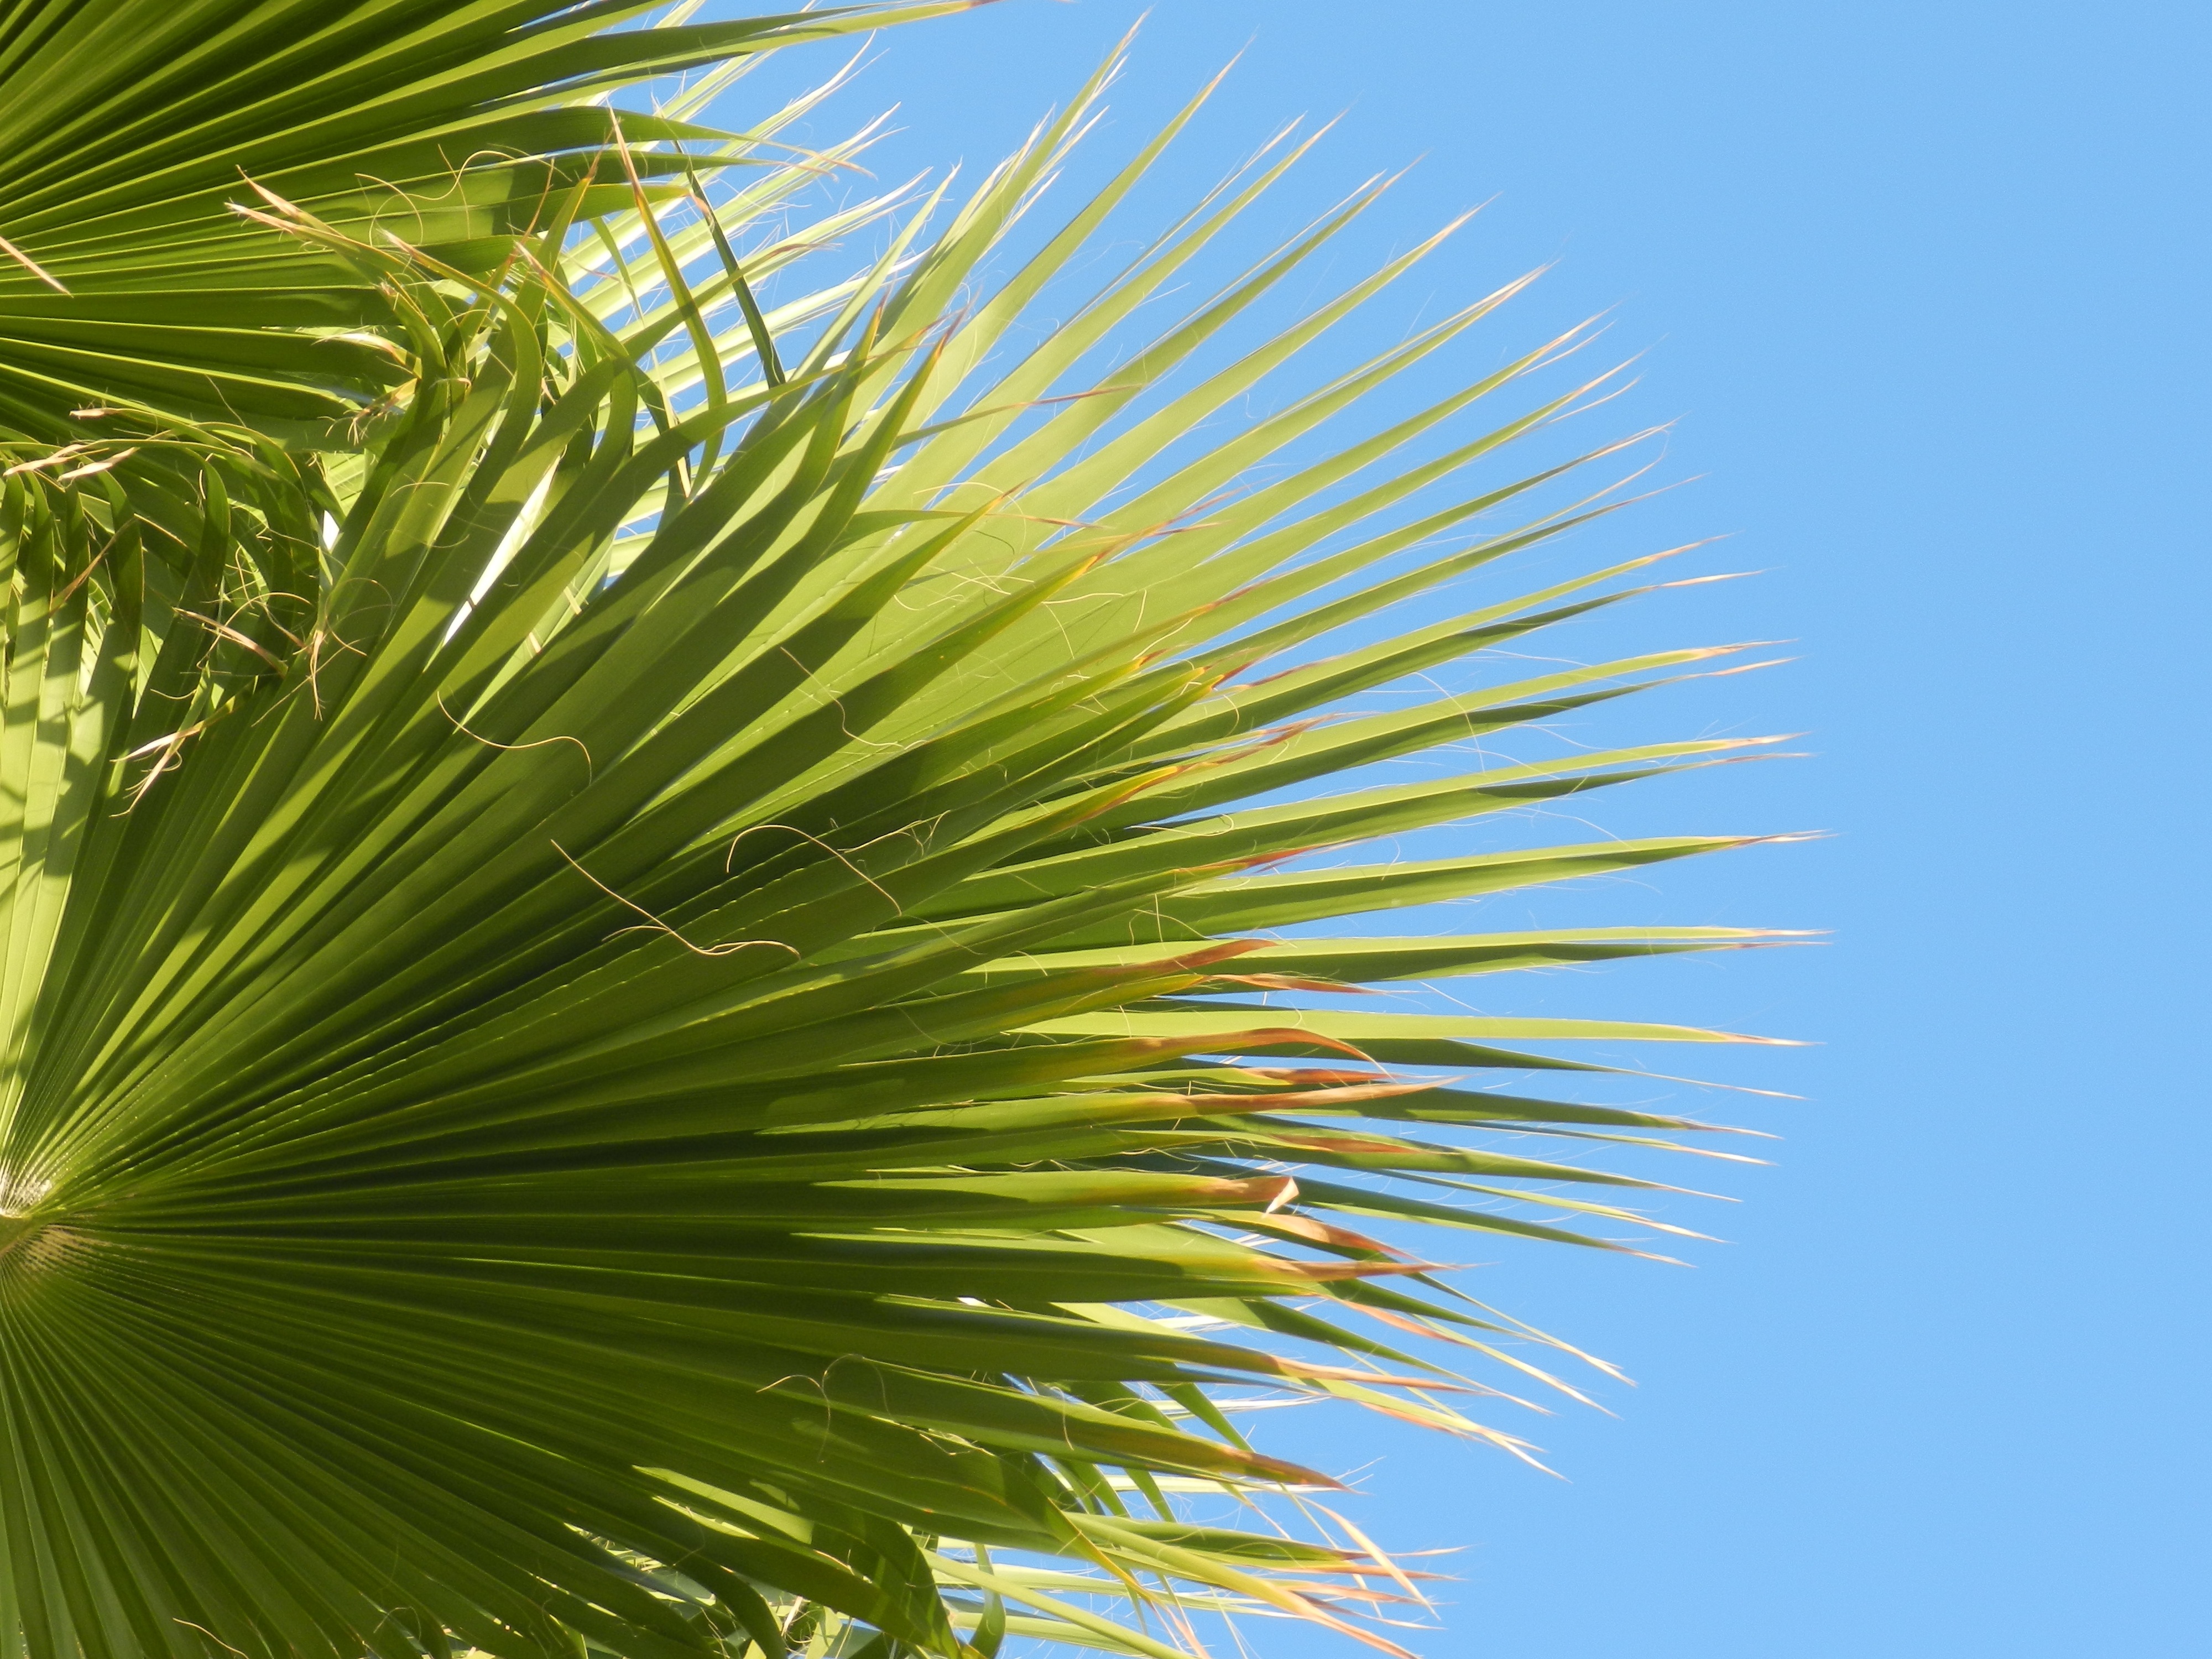
tree, grass, branch, plant, sky, sunlight, leaf, flower, summer, green, palm, produce, tropical, botany, flora, close up, flowering plant, grass family, plant stem, woody plant, land plant, arecales, palm family, borassus flabellifer